2006 Georgia Tech Yellow Jackets football team

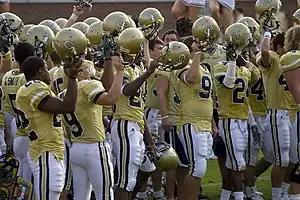
Tech celebrates after a win by singing the fight song with the student section.

Georgia Tech needed a 13-point fourth-quarter rally to rid Bobby Dodd Stadium of Terrapin red. Georgia Tech's first drive resulted in a touchdown but the celebration was short-lived as Maryland's cornerback Josh Wilson returned the ensuing kickoff for a 104-yard touchdown. Georgia Tech's placekicker Travis Bell faulted three times in the game, missing two field goals and throwing an incompletion to punter–holder Durant Brooks. The missed field goals allowed a stuttering Maryland offense to keep the game close. Maryland drove to the 7 yard line with 1:02 left in the game. QB Sam Hollenbach was sacked two times on 3rd and 4th down by end Michael Johnson in the last minute to seal the victory for Georgia Tech. The game featured a 133-yard and one-touchdown effort by Calvin Johnson, 245 yards of offense and two touchdowns from Reggie Ball, and most importantly a dominating effort by Tashard Choice of 137 yards rushing and 2 touchdowns. Georgia Tech's defense held Maryland to only 87 yards rushing, garnered 5 sacks, had 1 fumble recovery, and picked off 1 Hollenbach pass. Georgia Tech had not been 5–1 and 3–0 in conference since GT's co-ACC Championship in 1998. The game was also the 90th anniversary of the 222–0 victory over Cumberland College.